Aralam Butterfly Sanctuary

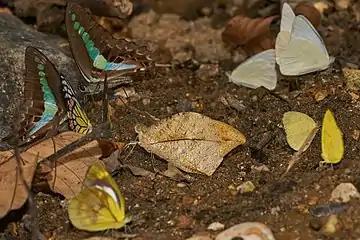
Mud-puddling several butterflies ("Hebomoia glaucippe", "Graphium teredon", "Prioneris sita", "Cepora nadina", "Appias albina" and "Eurema hecabe") from the dry stream bed at Aralam Wildlife Sanctuary.

Aralam Butterfly Sanctuary is the northernmost wildlife sanctuary of Kerala, southwest India. It is in area and located on the western slope of the Western Ghats. It was established in 1984 with its headquarters near Iritty with the name Aralam Wildlife Sanctuary. In July 2025, it was renamed to Aralam Butterfly Sanctuary. Aralam Butterfly Sanctuary is situated in the southeast part of Kannur District. It is home to over 266 species of Butterflies, including a number of endangered species.